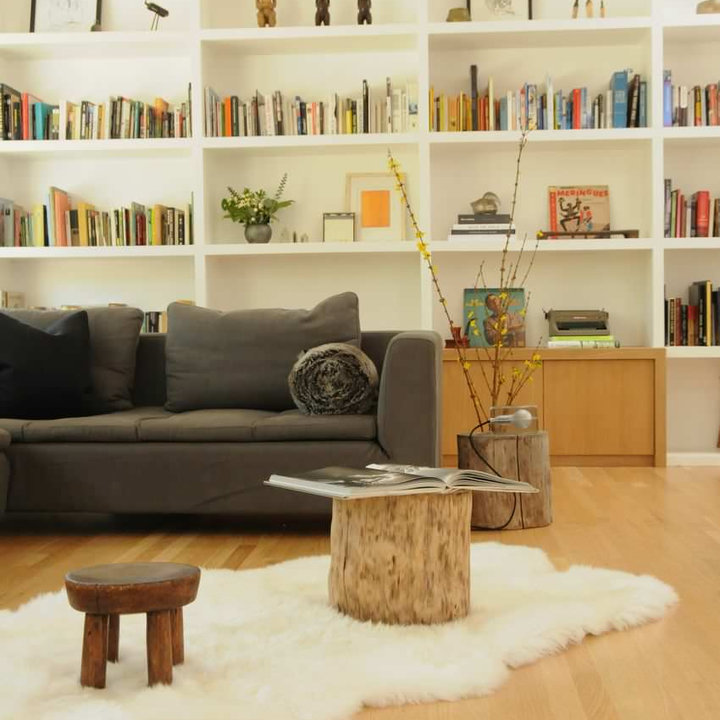
Style: Scandinavian